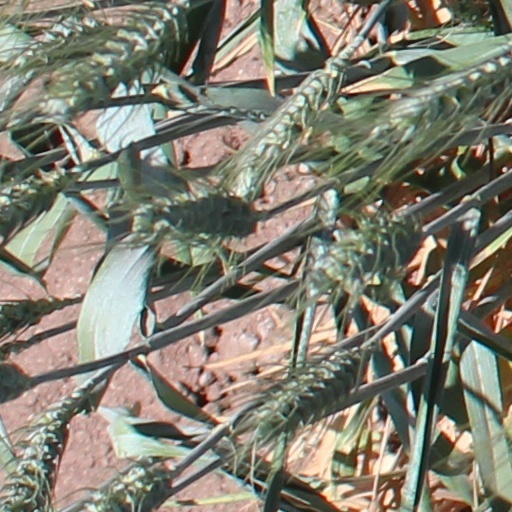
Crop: wheat